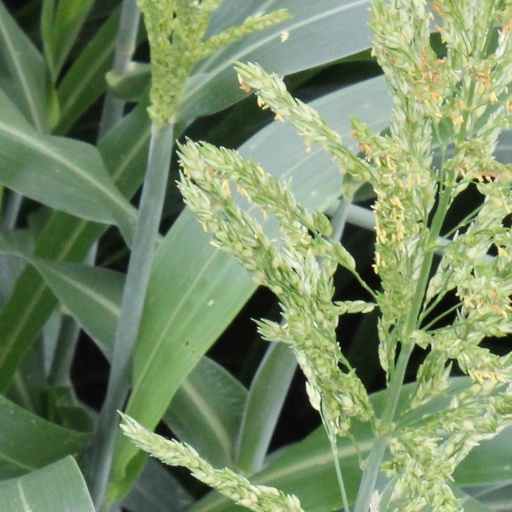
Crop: sorghum